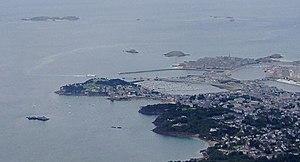
Vue aérienne du barrage et usine marémotrice de La Rance avec en arrière plan Saint-Malo à droite de l'estuaire (Saint-Servan en premier plan, la cité d'Aleth sur la gauche, la ville intra-muros au fond après le port, et derrière celle-ci les îlots du Petit et du Grand Bé) et Dinard à gauche de l'estuaire. On aperçoit également le rocher de Bizieux (le plus proche du Barrage) et l'île de Cézembre (au fond, au centre)
Saint-Servan est une ancienne commune française, qui a été rattachée avec Paramé le 29 octobre 1967 à la ville de Saint-Malo, dont elle est devenue un quartier. Elle est située sur l'emplacement de l'ancienne cité gallo-romaine d'Aleth. Historiquement, Saint-Malo et Saint-Servan ont longtemps été rivales.